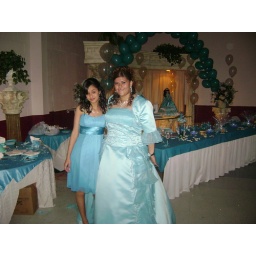
the one in the sixteen dress is my step sister the other girl is my bff